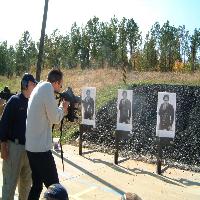
Weather: sun or clear